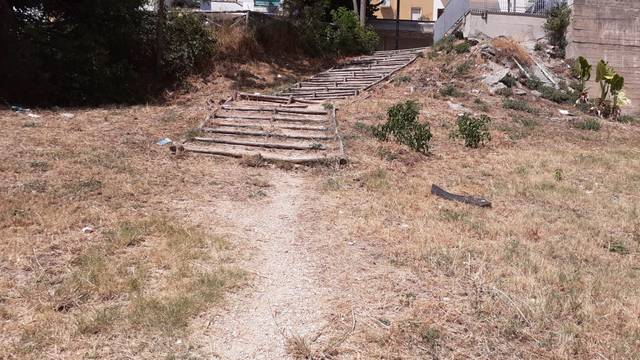
Region: Italy
Coordinates: 41.996, 14.992